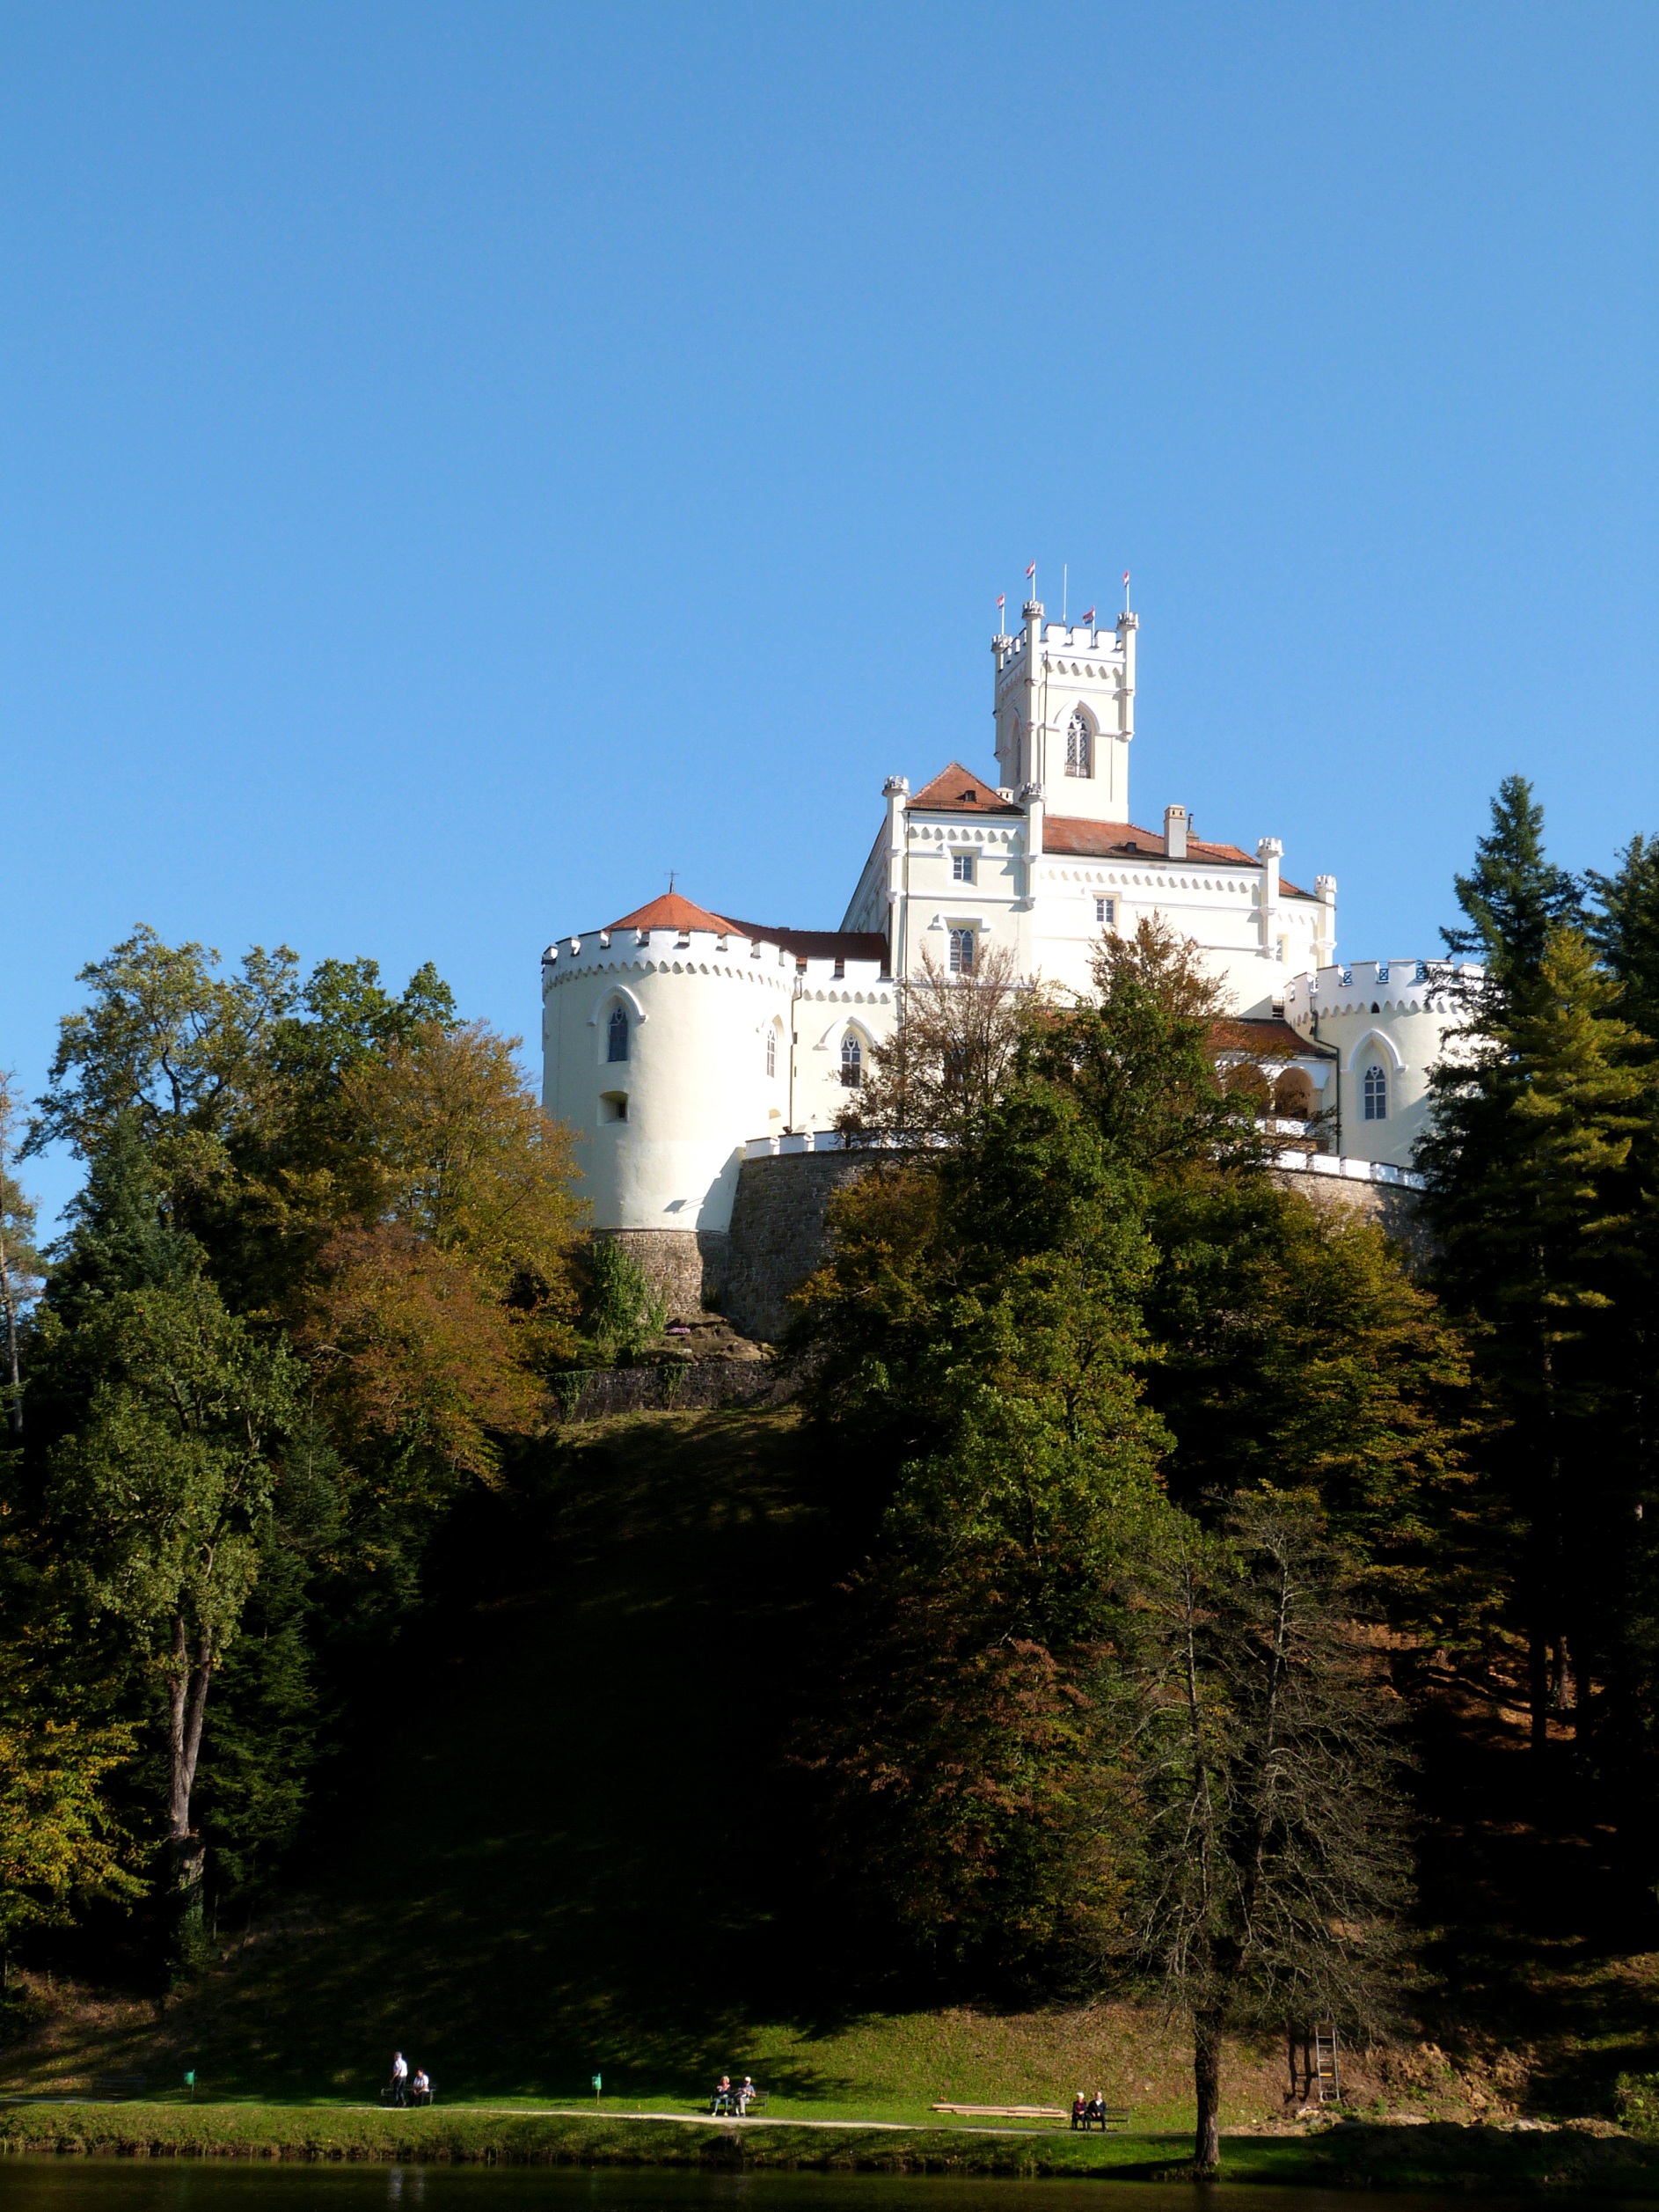
landscape, building, chateau, tower, castle, landmark, attraction, fortification, waterway, croatia, monastery, rural area, trakoscan